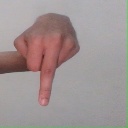
अक्षर: प